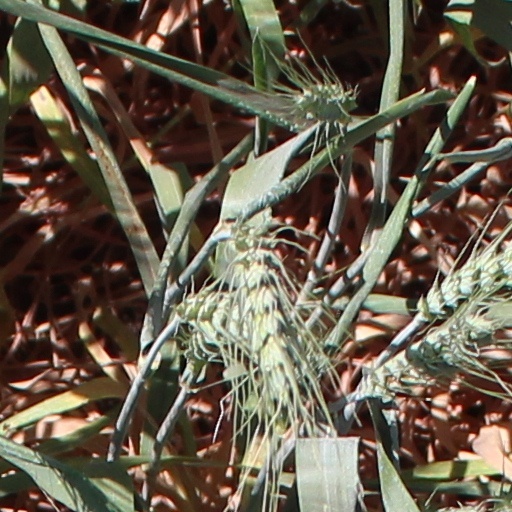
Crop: wheat